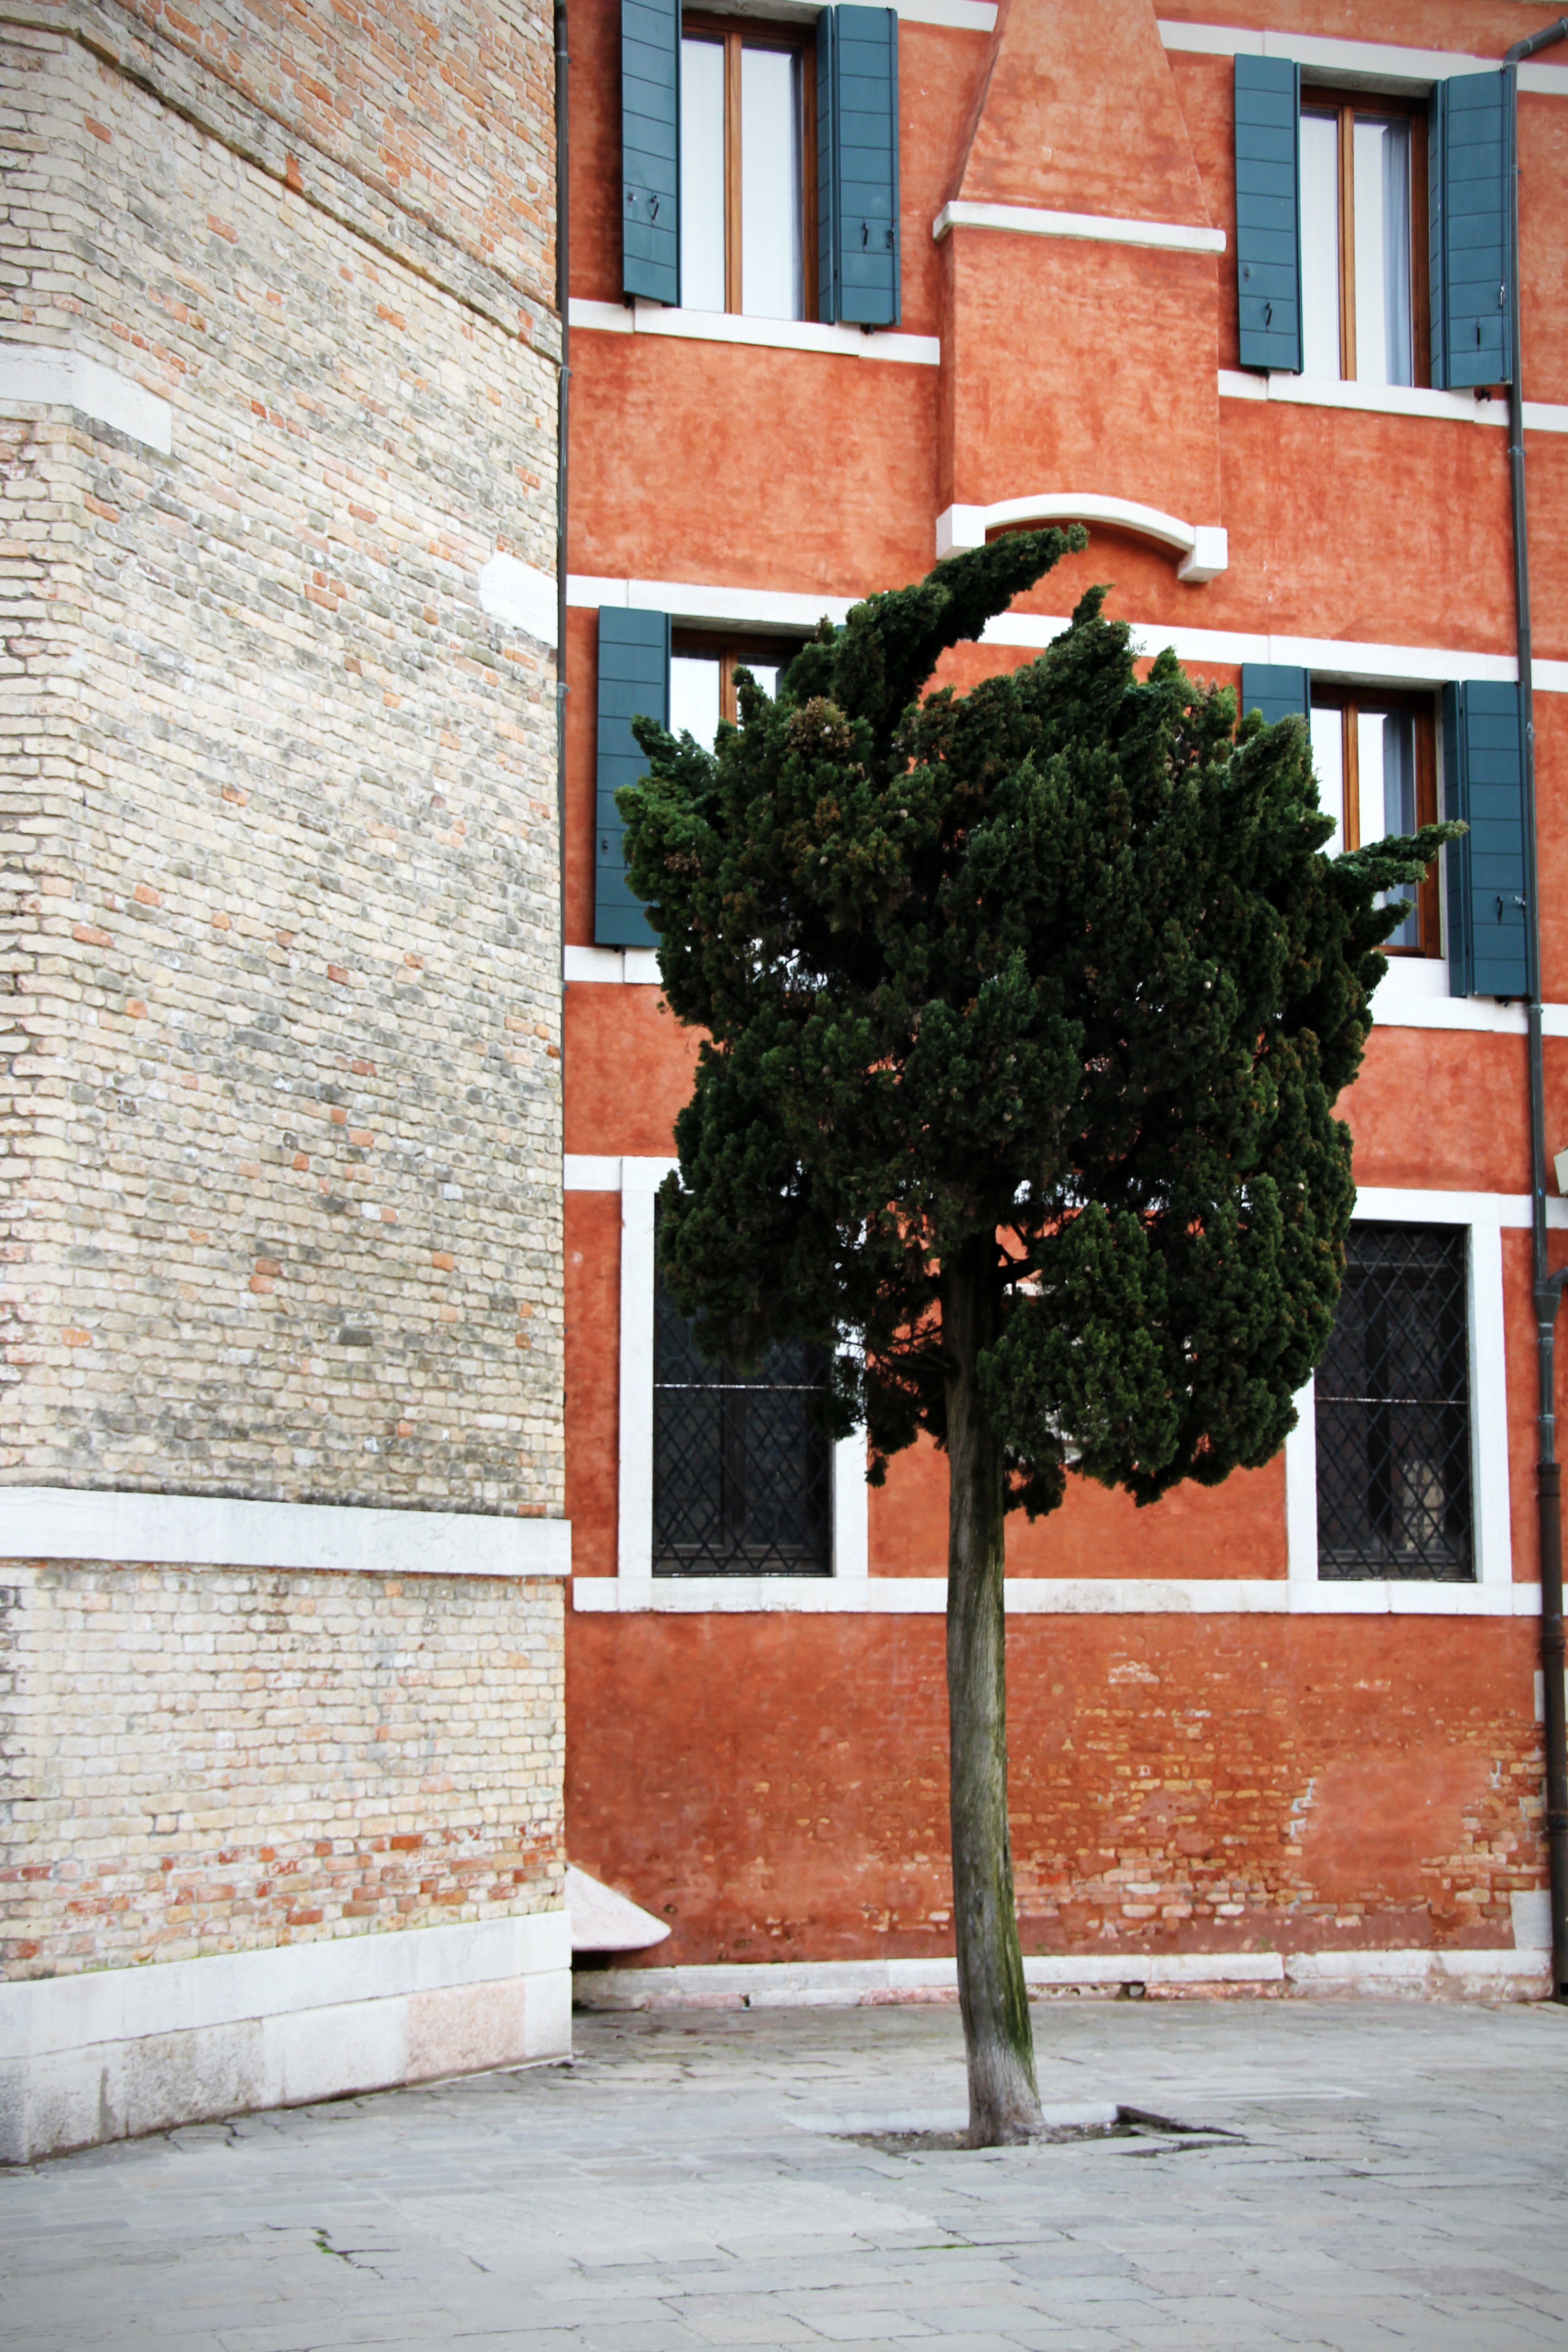
tree, architecture, wood, road, street, house, window, town, alley, home, wall, green, red, color, facade, brick, door, infrastructure, neighbourhood, housewife, road surface, urban area, residential area